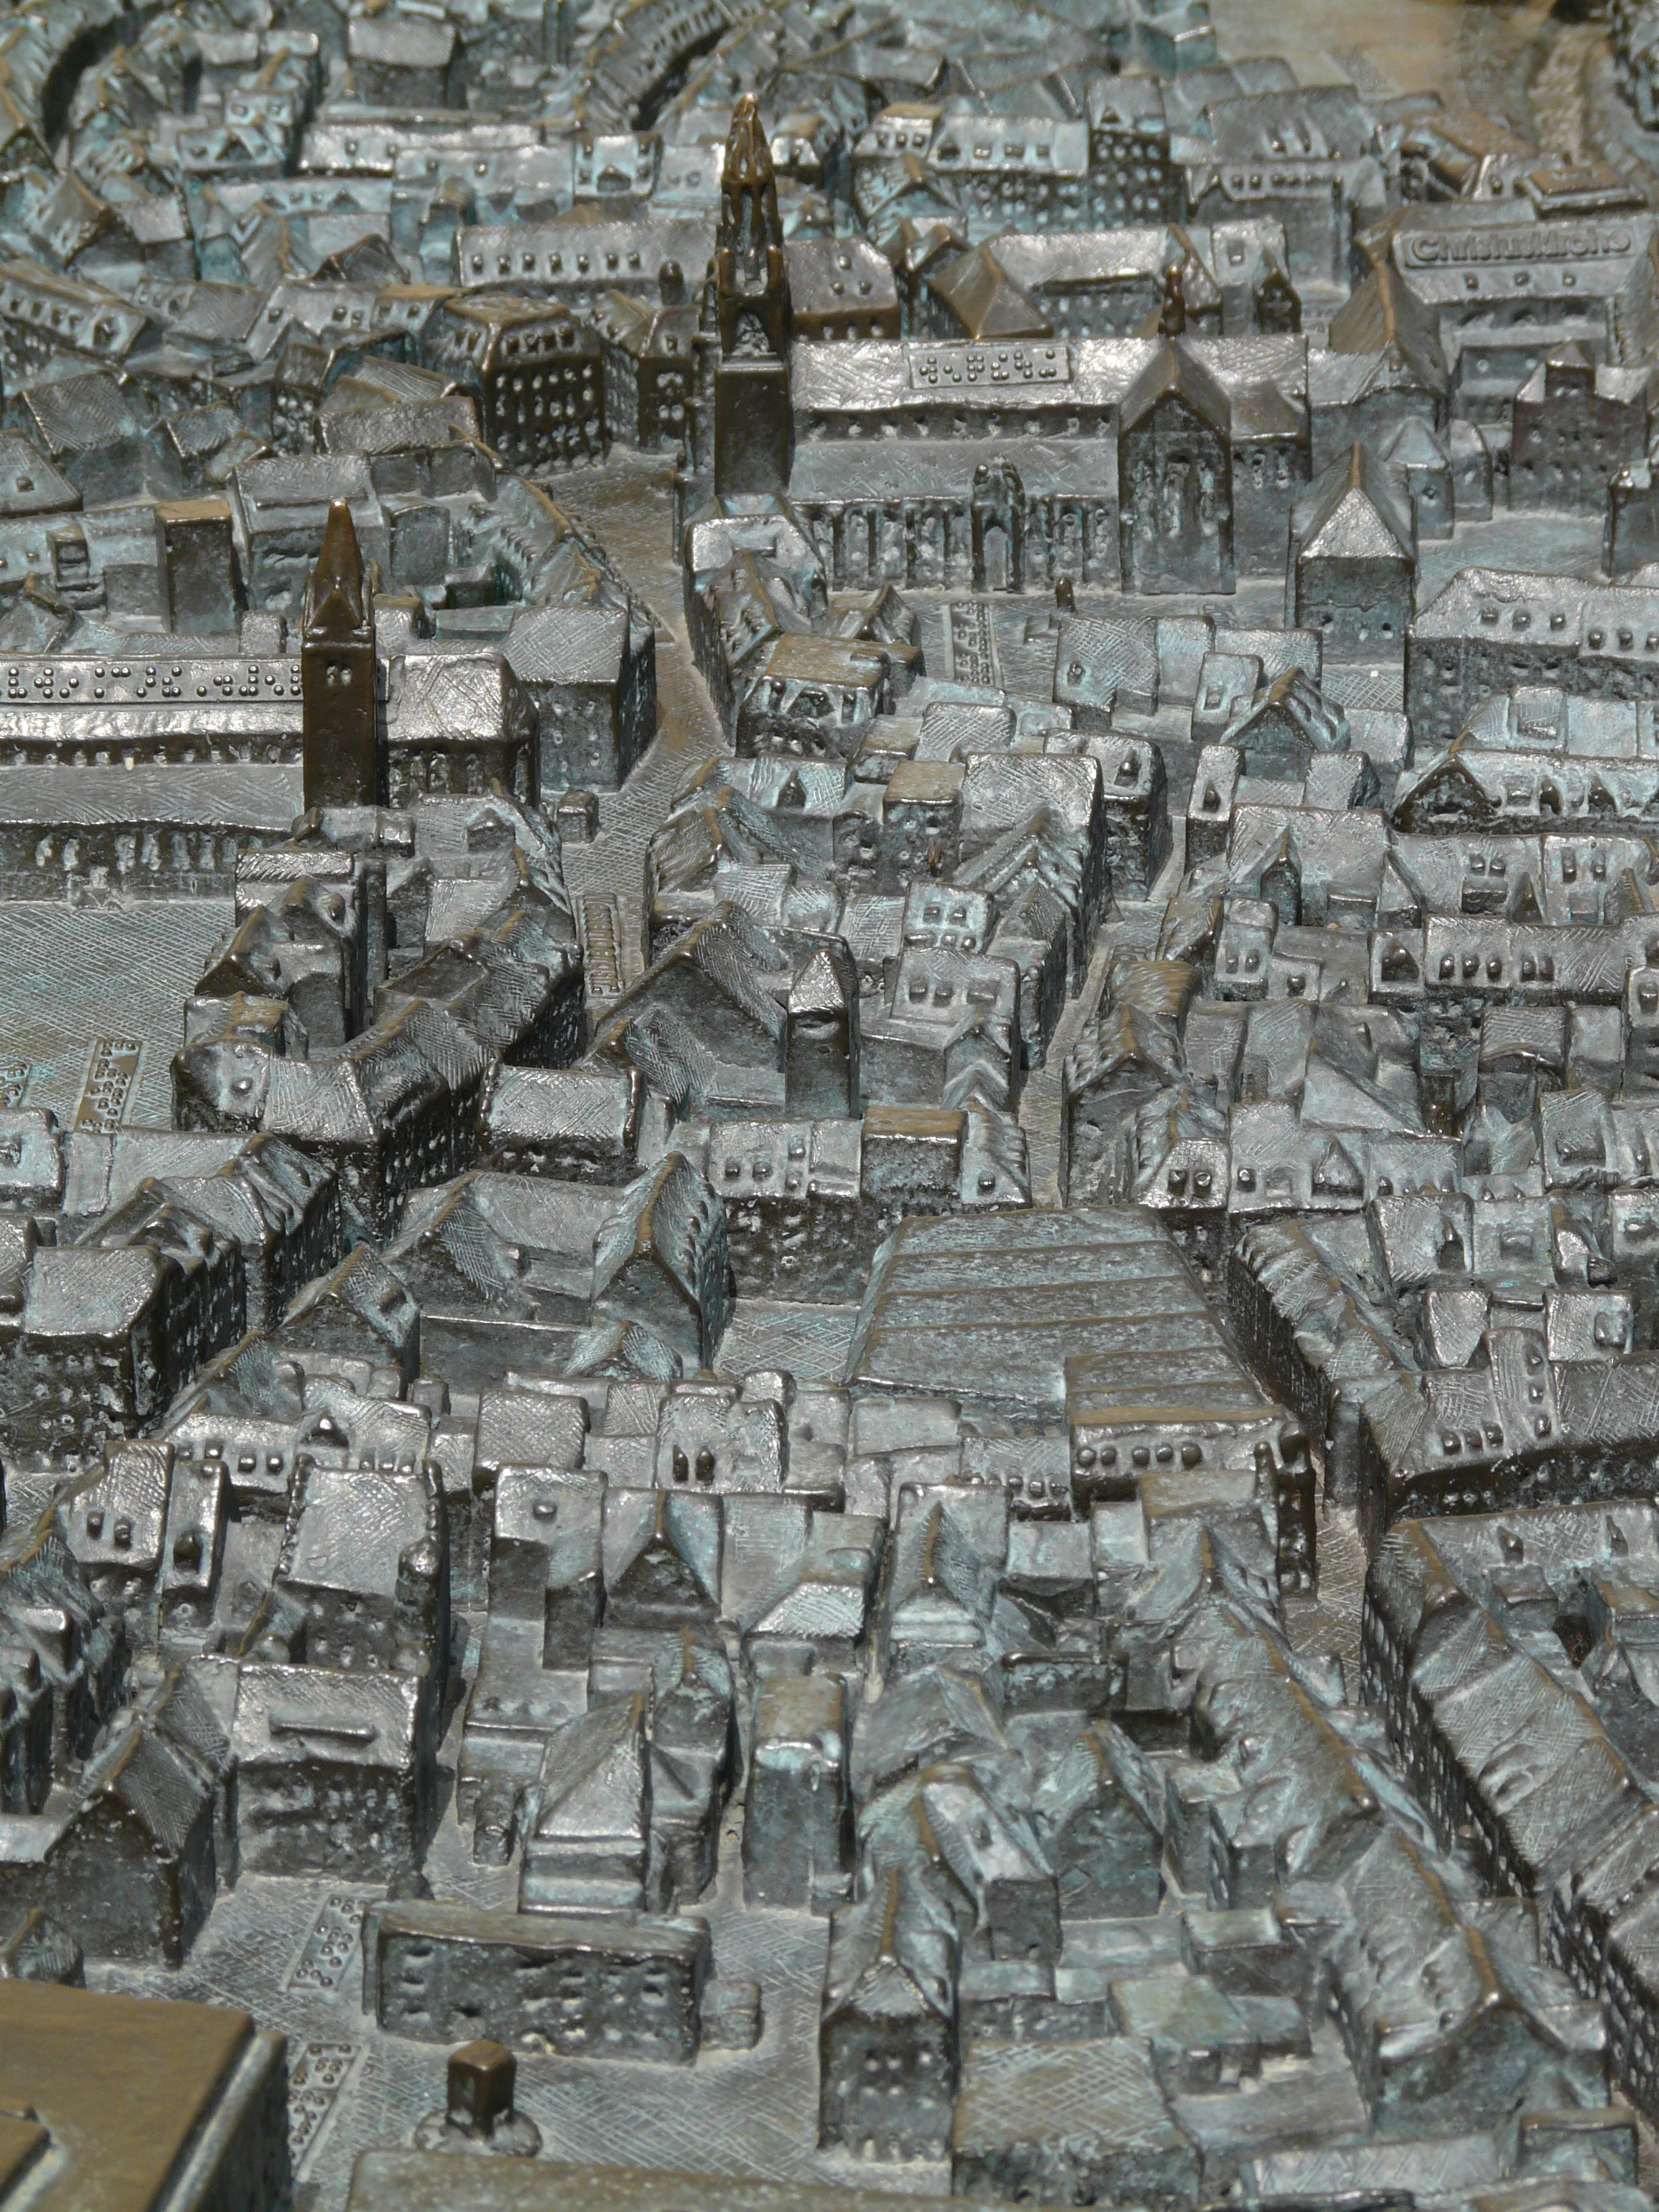
hand, finger, show, map, note, art, temple, ruins, keys, relief, ancient rome, constance, metal plate, archaeological site, stone carving, barrier free, accessibility, ancient history, bronze relief, visually impaired, suggest, ancient roman architecture, maya civilization, relief plan, tactile map